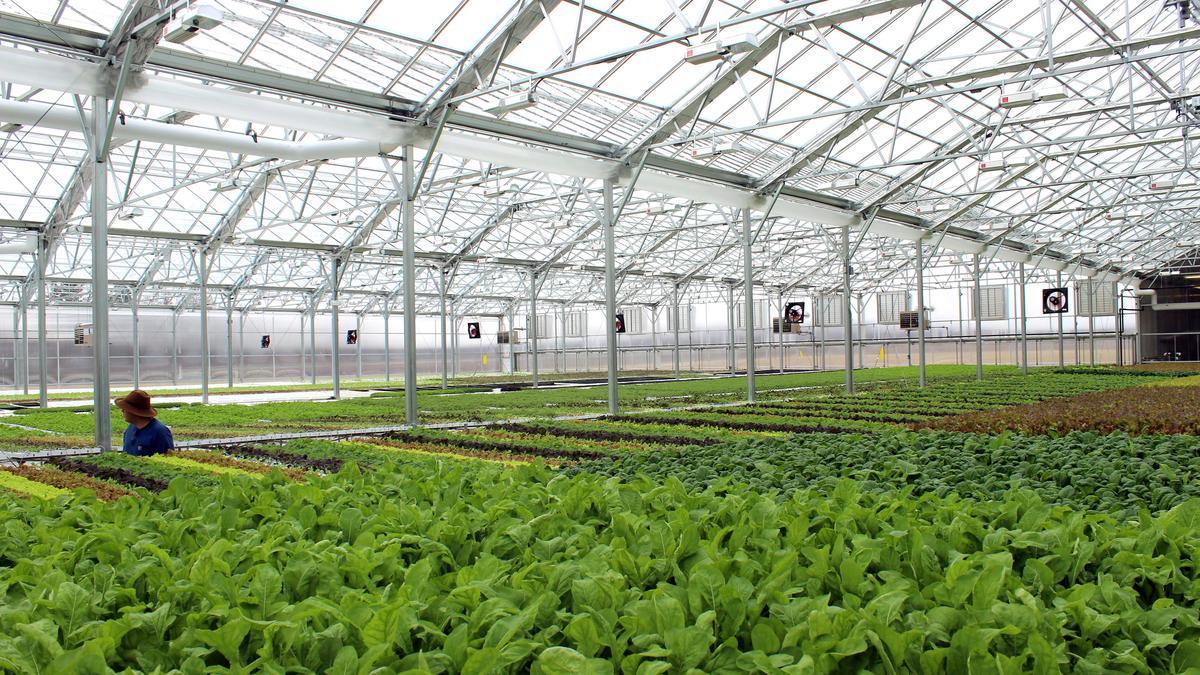
Hii ni chafu kubwa iliyojaa mimea mingi ya kijani kibichi iliyopangwa kwa safu. Miundo wake unaonekana wazi ukionyesha paa na kuta za kioo au plastiki zinazoruhusu mwanga wa jua kuingia.